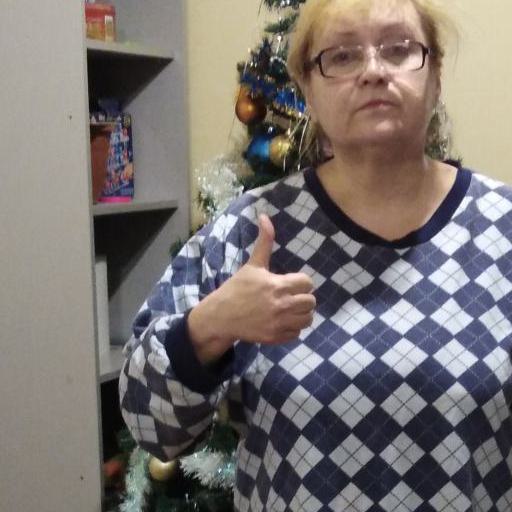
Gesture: like